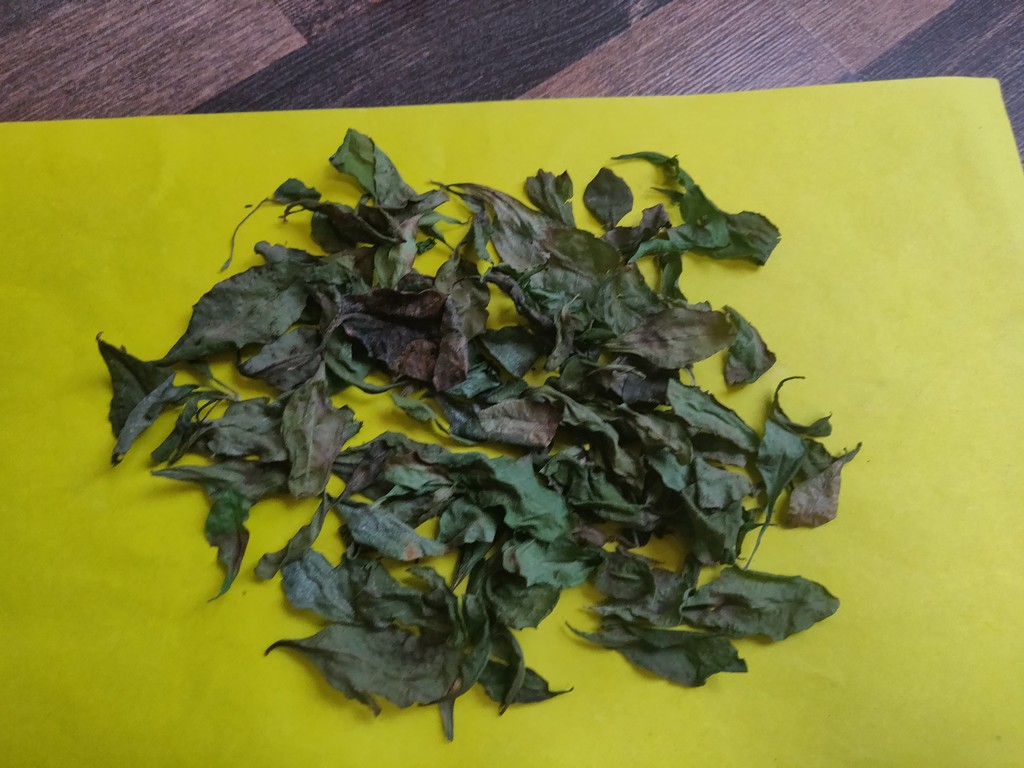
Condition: Dried
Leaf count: multiple
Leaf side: unknown